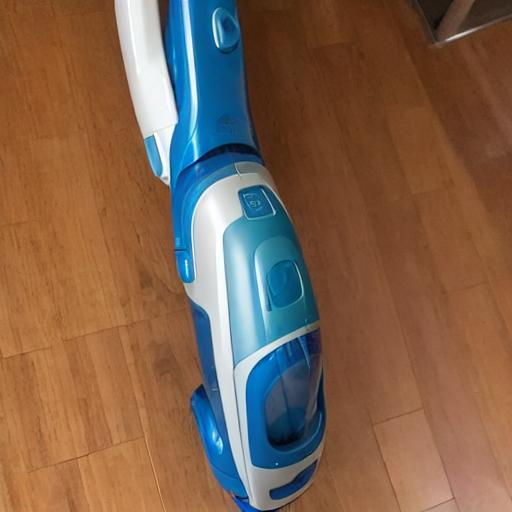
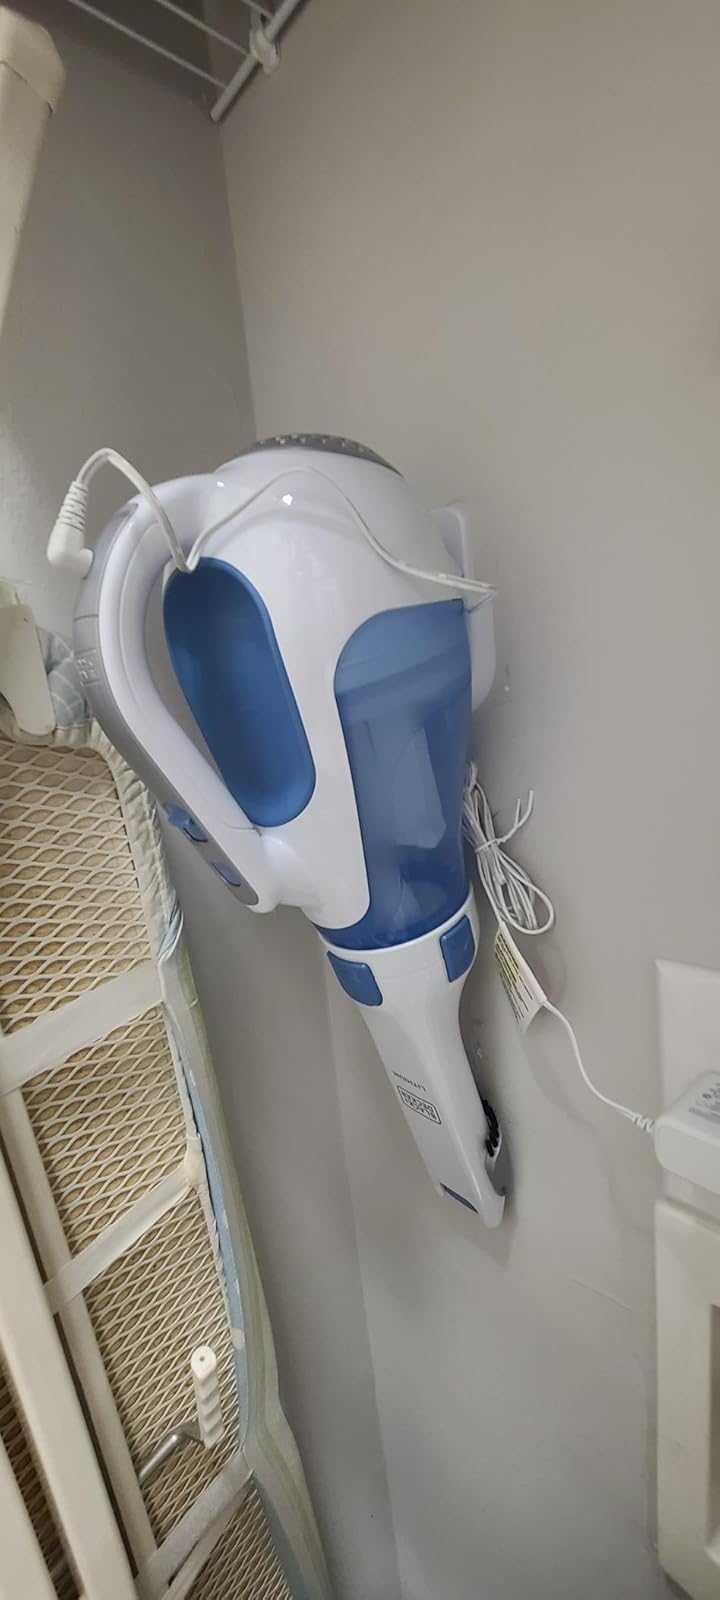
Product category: items_vacuum
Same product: no